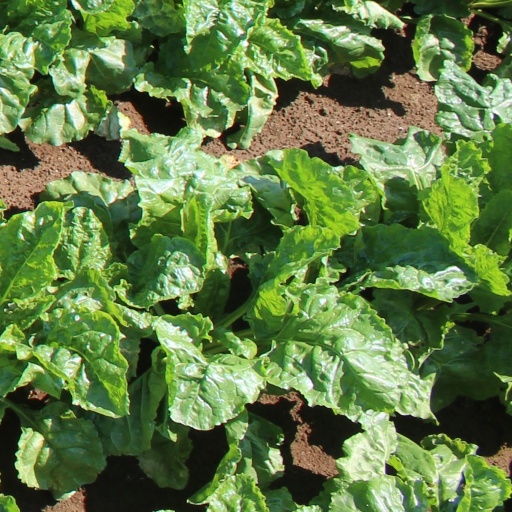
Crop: sugar beet